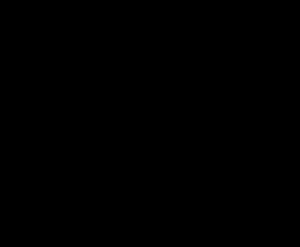
Alkaloid
Den kemiske struktur af koffein
"Alkaloider er en gruppe naturligt forekommende organiske stoffer, sekundære metabolitter, der ud over carbon og hydrogen indeholder nitrogen og produceres i mange organismer som bakterier, svampe, planter og dyr. Mange forskellige kemiske strukturer er repræsenteret blandt alkaloiderne, der også kan bestå af oxygen og svovl, sjældnere af chlor, brom eller fosfor. Nogle syntetiske stoffer af lignende struktur betegnes også som alkaloider. Ordet er dannet ud fra ""alkali"", og i begyndelsen brugte man det som navn for alle kvælstofholdige baser. De kan udtrækkes med syre.